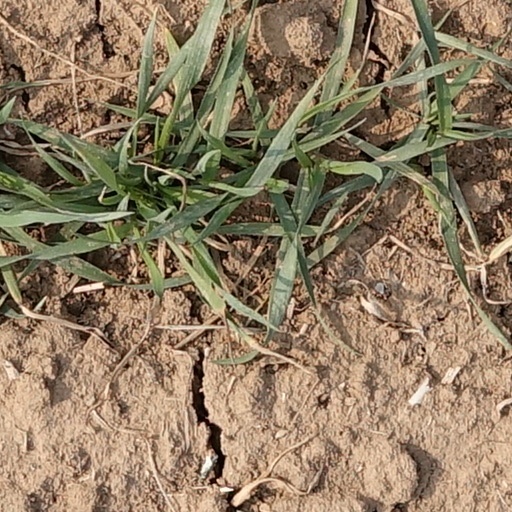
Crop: wheat